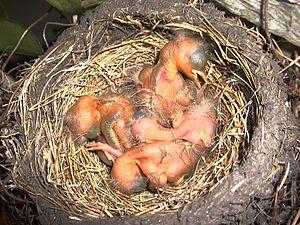
Le Merle d'Amérique, souvent appelé rouge-gorge par l'observateur néophyte, est une espèce de passereaux appartenant à la famille des Turdidae.